Bash at the Beach (2000)

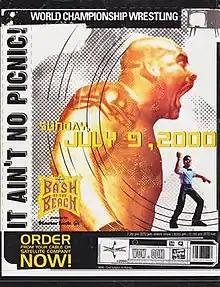
Promotional poster featuring Goldberg.

The 2000 Bash at the Beach was the seventh and final Bash at the Beach professional wrestling pay-per-view (PPV) event produced by World Championship Wrestling (WCW). It took place on July 9, 2000 from the Ocean Center in Daytona Beach, Florida.